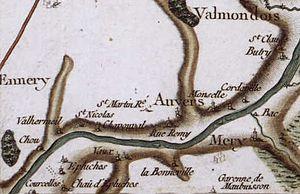
Auvers-sur-Oise (France) - Carte de Cassini, vers 1780
Auvers-sur-Oise est une commune française située dans le département du Val-d'Oise en région Île-de-France. Ses habitants sont appelés les Auversois.